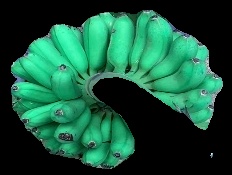
Variety: rasbale
Grade: grade1